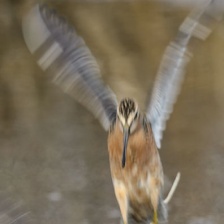
Species: SHORT BILLED DOWITCHER
Scientific name: LIMNODROMUS GRISEUS